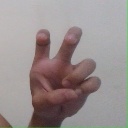
अक्षर: छ